Wildlife of Egypt

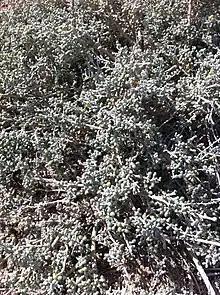
"Zygophyllum album", a desert plant

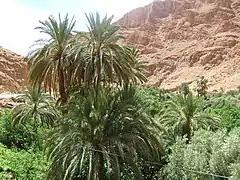
Date palm

The Nile is the lifeline of Egypt, the land bordering the river being rendered fertile by the irrigation it receives. Crops grown in the Nile Valley include cotton, cereals, sugarcane, beans, oil seed crops and peanuts. Date palms grow here as well as sycamore, carob and "Acacia". Fruit trees are planted here and eucalyptus has been introduced. The rich delta soil is used for the cultivation of grapes, vegetables and flowers. The papyrus reeds that used to line the river are now restricted to the far south of the country, as are the crocodiles and hippopotamuses that also used to be plentiful.